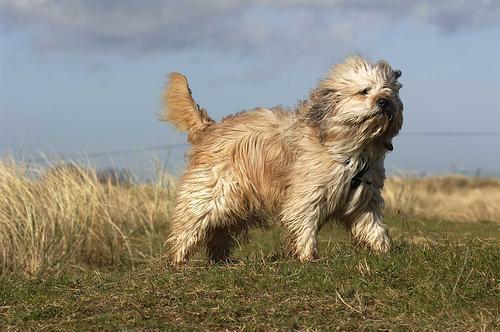
Tibetan_terrier